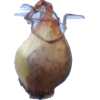
Label: onion